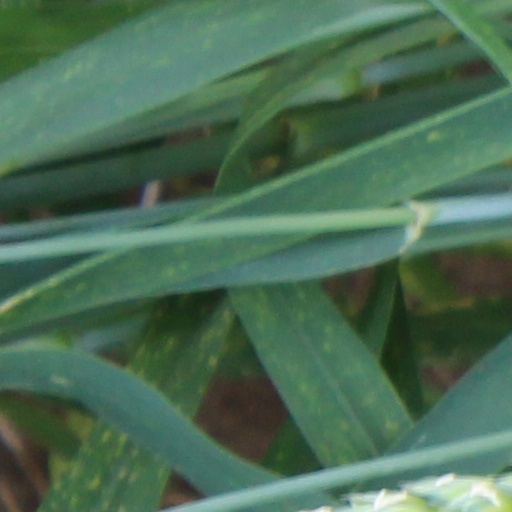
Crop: wheat